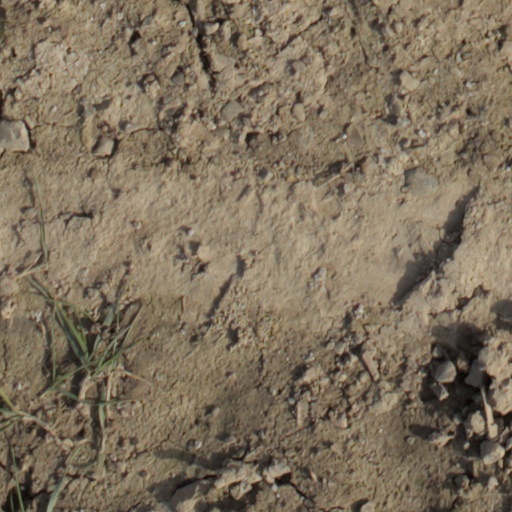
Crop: wheat